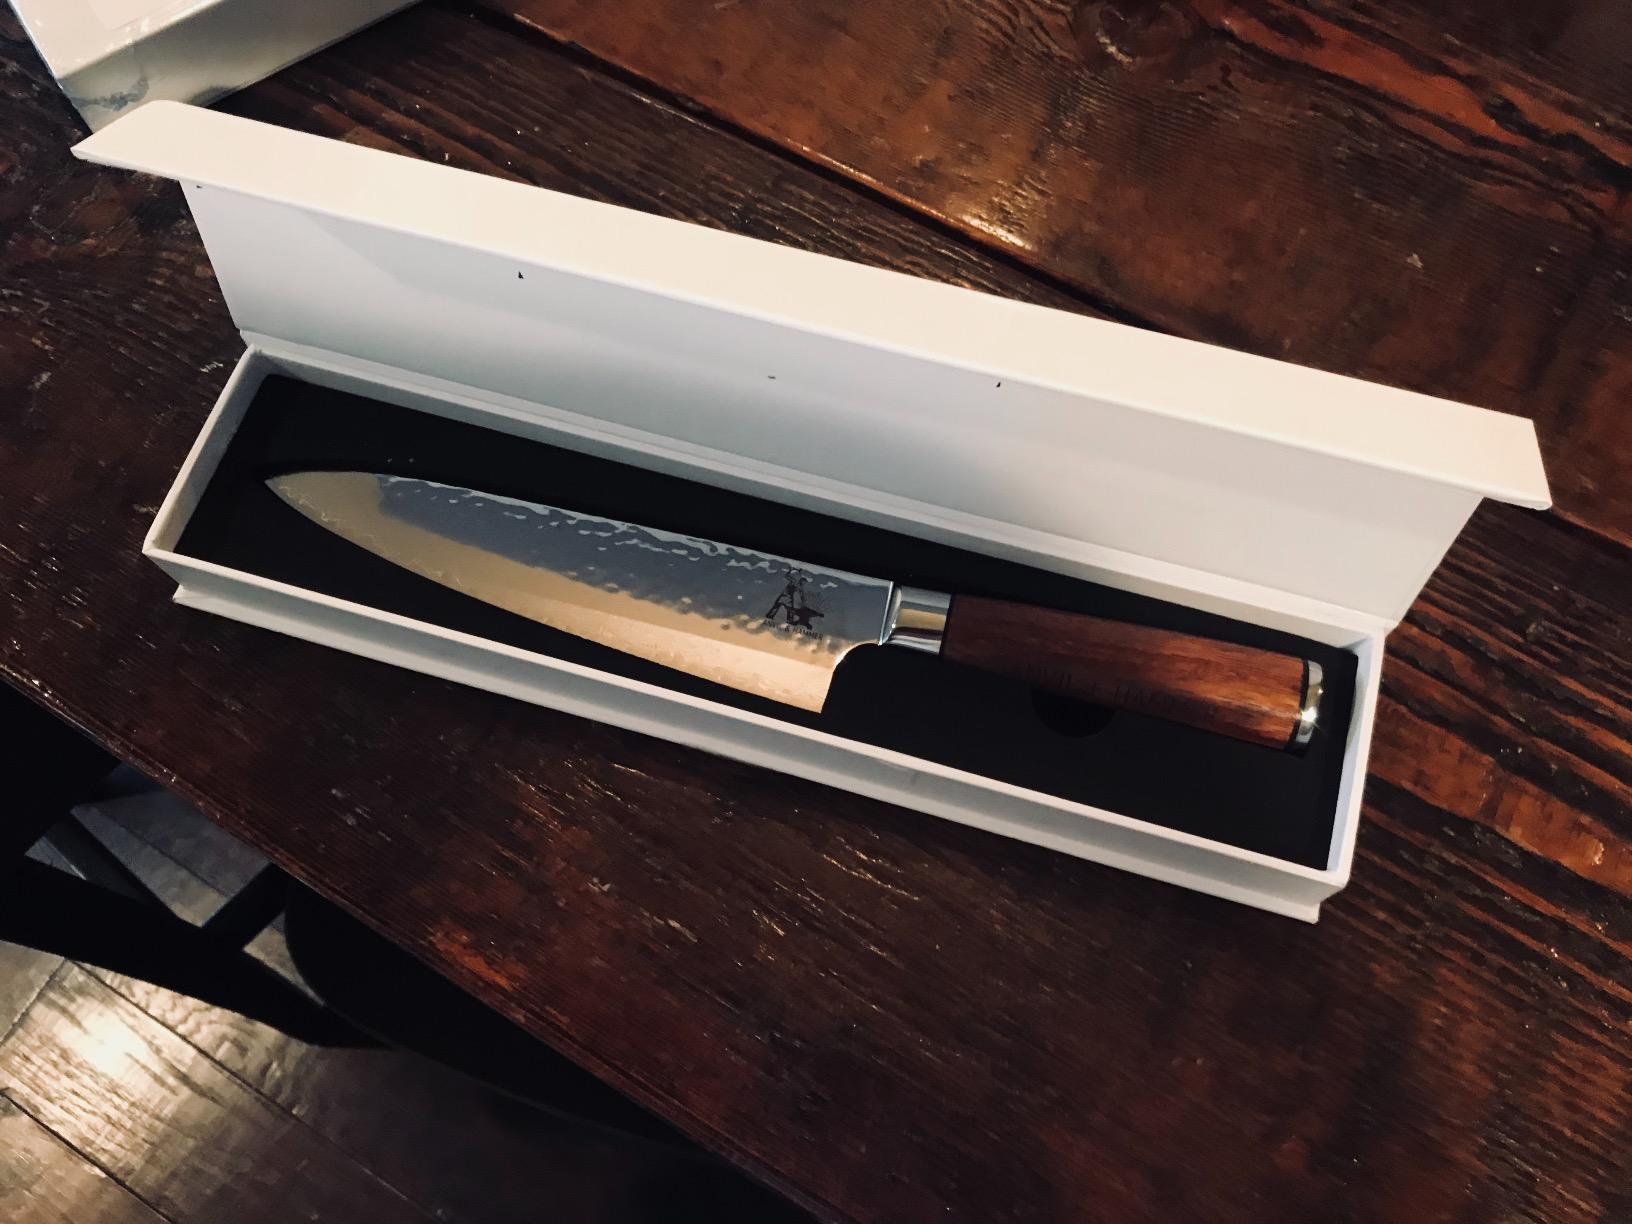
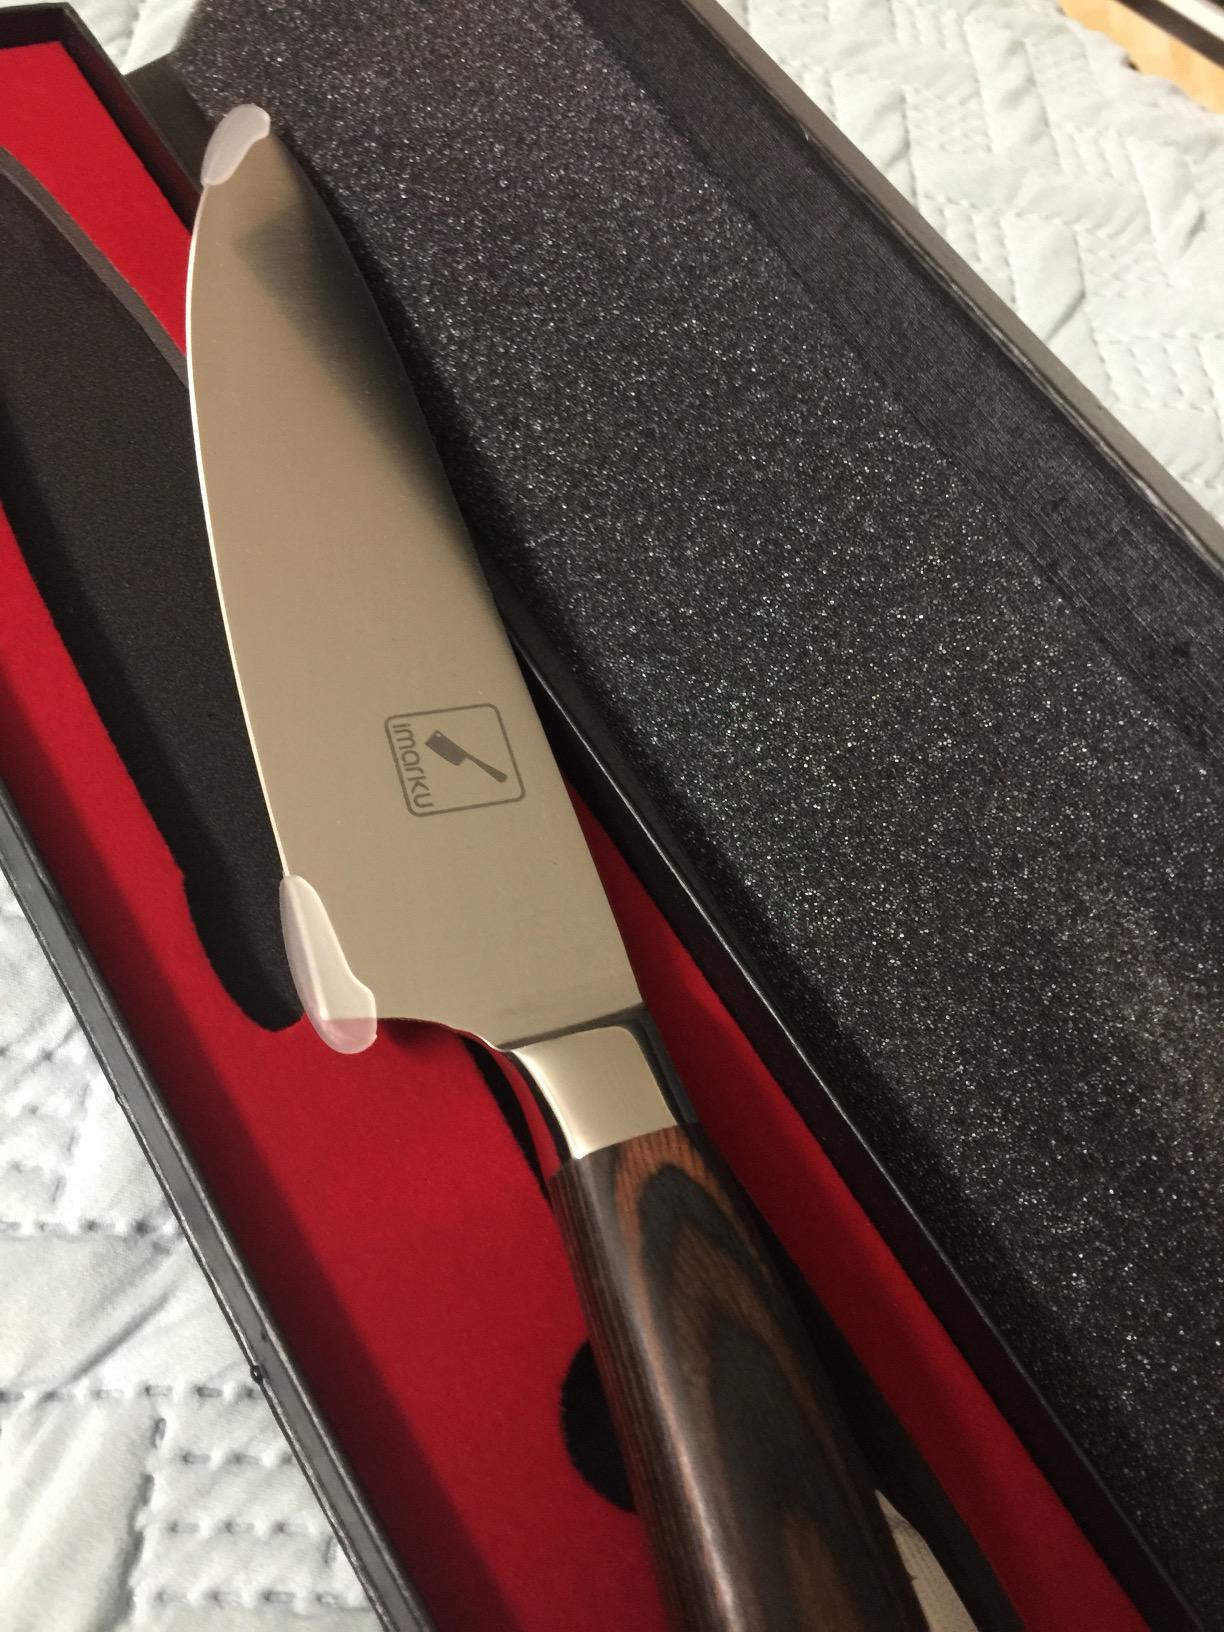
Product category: items_knife
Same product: no